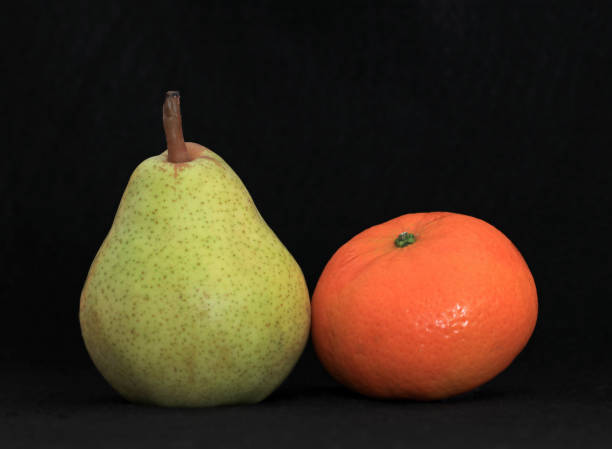
Adjective: flatter
Antonym: rounder